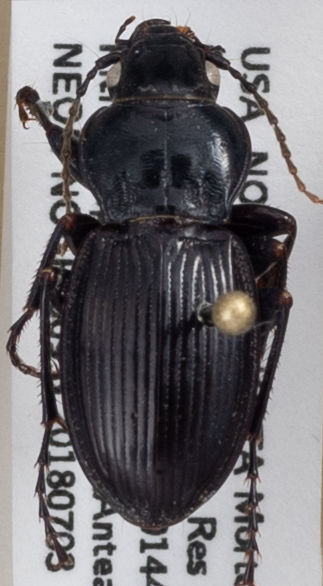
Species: Cyclotrachelus torvus
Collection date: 2018-07-03
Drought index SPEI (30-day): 1.302
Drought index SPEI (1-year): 0.438
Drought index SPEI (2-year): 0.086